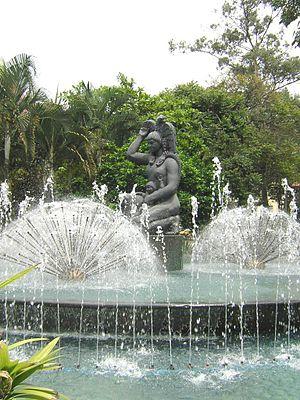
La mythologie chibcha désigne les croyances précolombiennes de la culture chibcha, concernant les origines du monde.